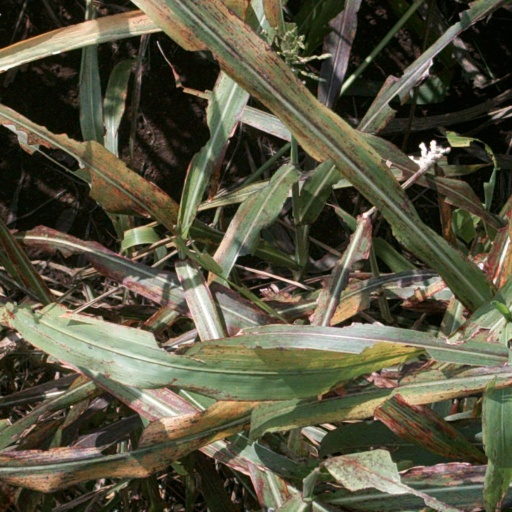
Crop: sorghum